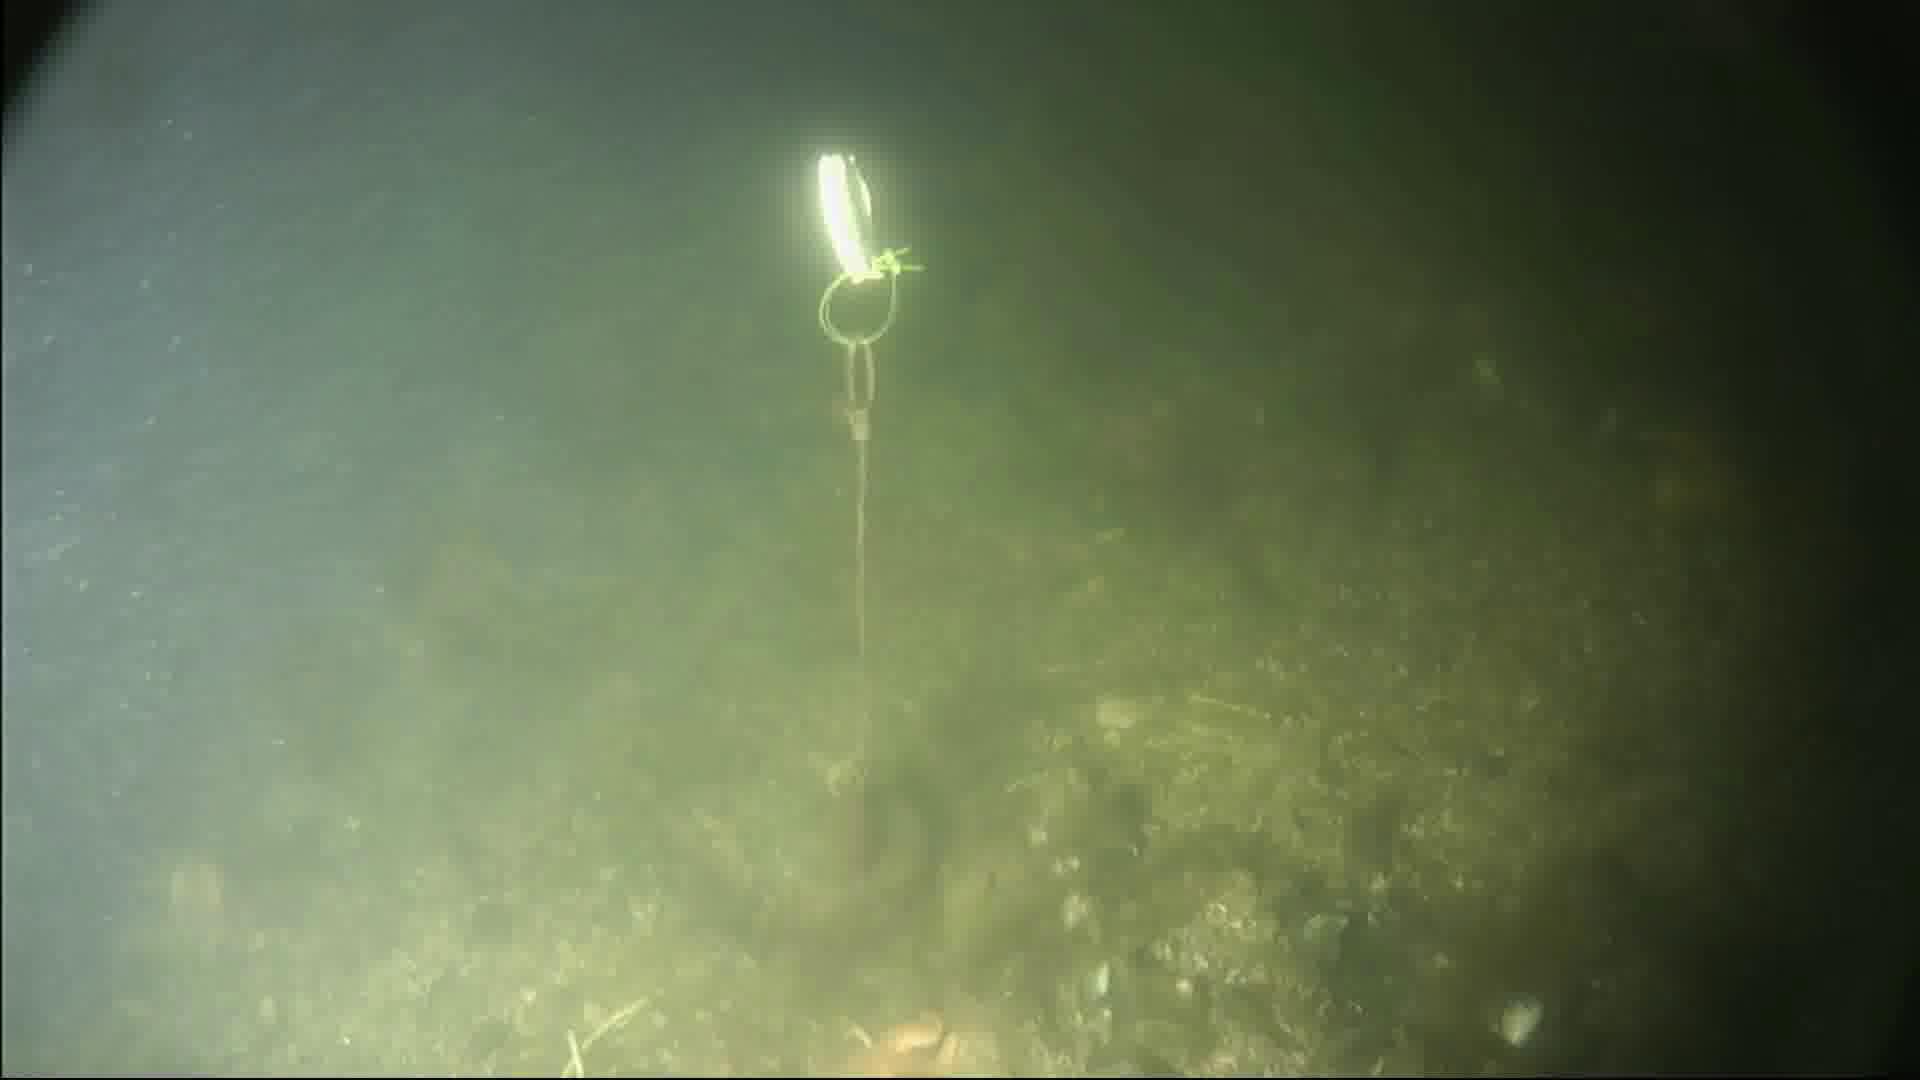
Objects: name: starfish
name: crab